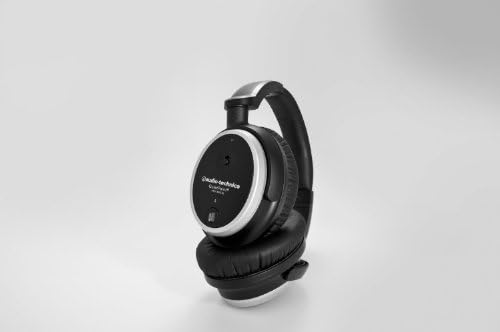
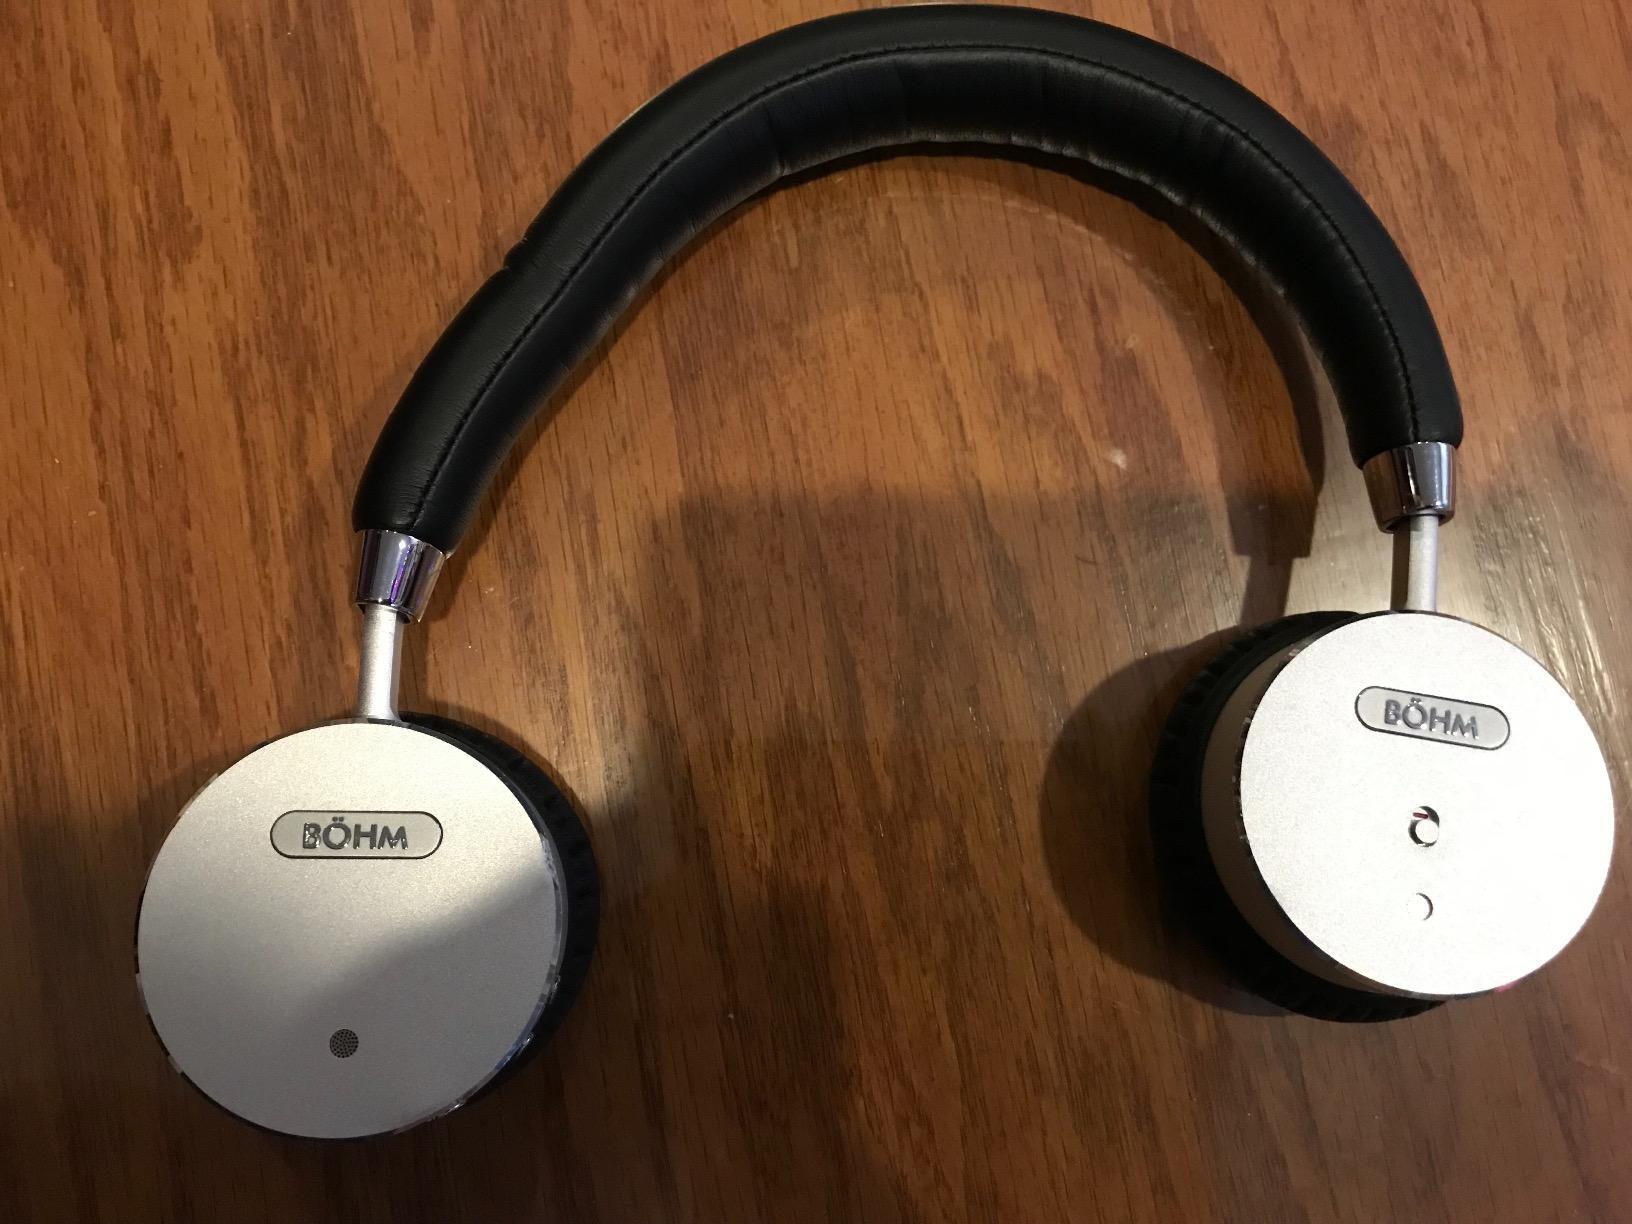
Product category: headphones
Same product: no